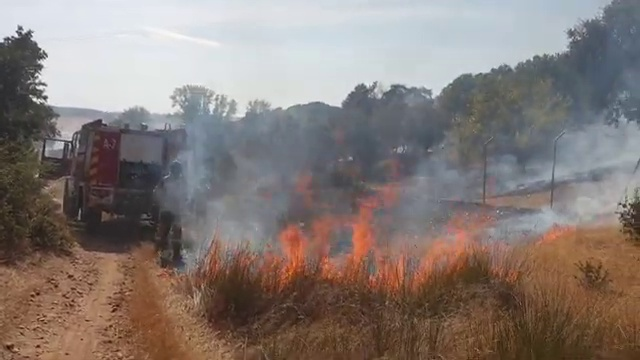
Fire: yes
Smoke: yes